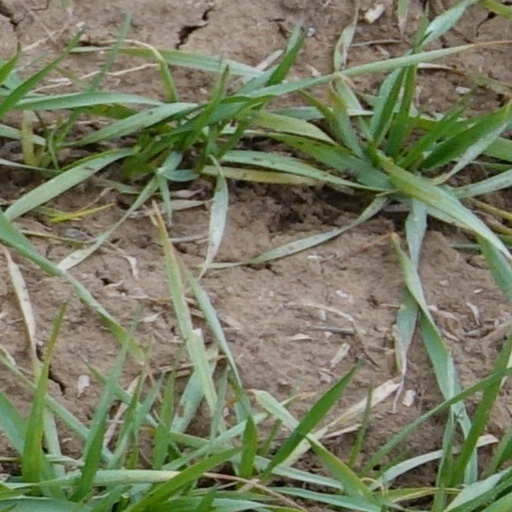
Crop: wheat